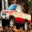
Label: pickup_truck